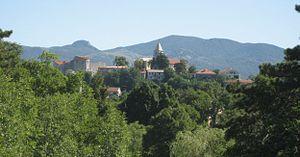
Grobnik est une localité de Croatie située dans la municipalité de Čavle, comitat de Primorje-Gorski Kotar. En 2001, la localité comptait xx habitants.